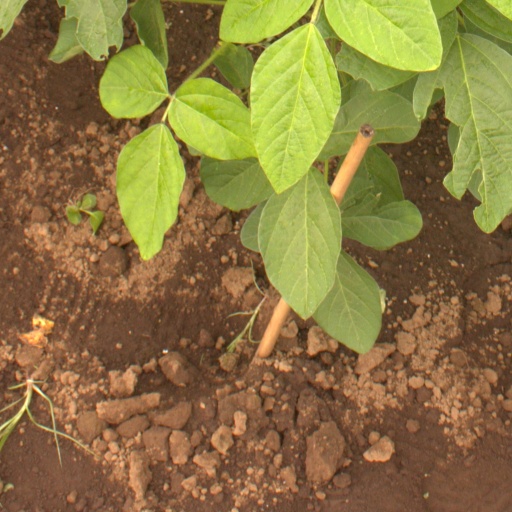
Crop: soybean